The Other Black Girl (TV series)

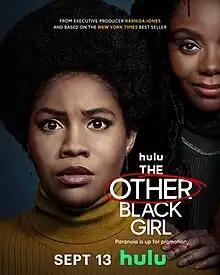
Promotional poster

The Other Black Girl is an American comedy drama mystery thriller television series based on the 2021 novel of the same name by Zakiya Dalila Harris. The series premiered on Hulu on September 13, 2023. It focuses on Nella Rogers, an editorial assistant at Wagner Books and the only Black woman working for the company until the hiring of Hazel-May McCall. Following the hiring of Hazel, strange occurrences lead to Nella discovering the truth about Wagner's disturbing history. The story addresses racism in the corporate world and is inspired by Harris' own experiences as an editor.